Trams in Freiburg im Breisgau

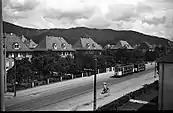

During the air attack on Freiburg on 27 November 1944, several vehicles and half of the overhead network were destroyed. At the time of the attack, there were around 30 vehicles in evening traffic in service. Rail car 1 was destroyed at the railway depot, car 7 by detonations in the Nord depot, and two sets of carriages from vehicle 53 and the side carriage of 110 in front of the City Theatre. Carriage 44 and side carriage 107 were hit at Bismarckallee. 26 other vehicles were badly damaged by the bombs.